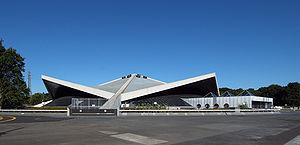
Yoshinobu Ashihara est un architecte japonais